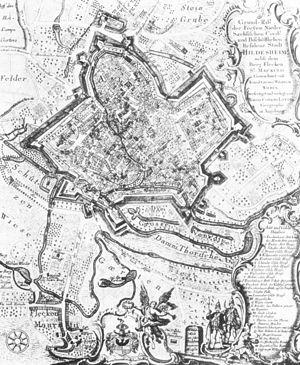
Hildesheim est une ville allemande, située près de Hanovre, Basse-Saxe, peuplée d'environ 100 000 habitants.